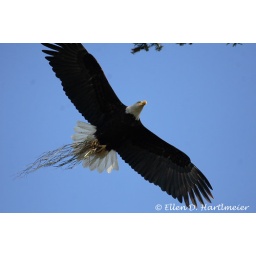
bringing in grass to bed  down the kids